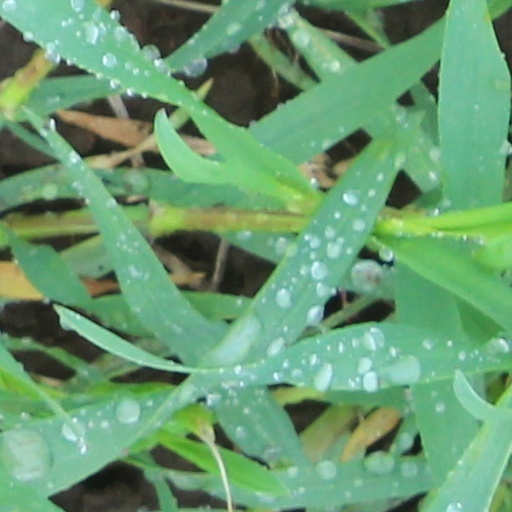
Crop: wheat